Russians in Belarus

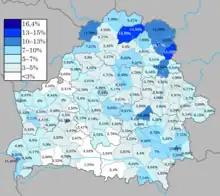
Russians in Belarus according to 2019 census

According to the 2019 census, there are 706,992 ethnic Russians in Belarus, which accounts for approximately 7.5 percent of the population of Belarus. Ten years earlier there were 785,084 ethnic Russians in Belarus, meaning that the Russian population in Belarus decreased 10 percent between 2009 and 2019, while the total population of Belarus decreased by 1 percent in the same period. Nevertheless, Russians are still the largest ethnic minority in the country.